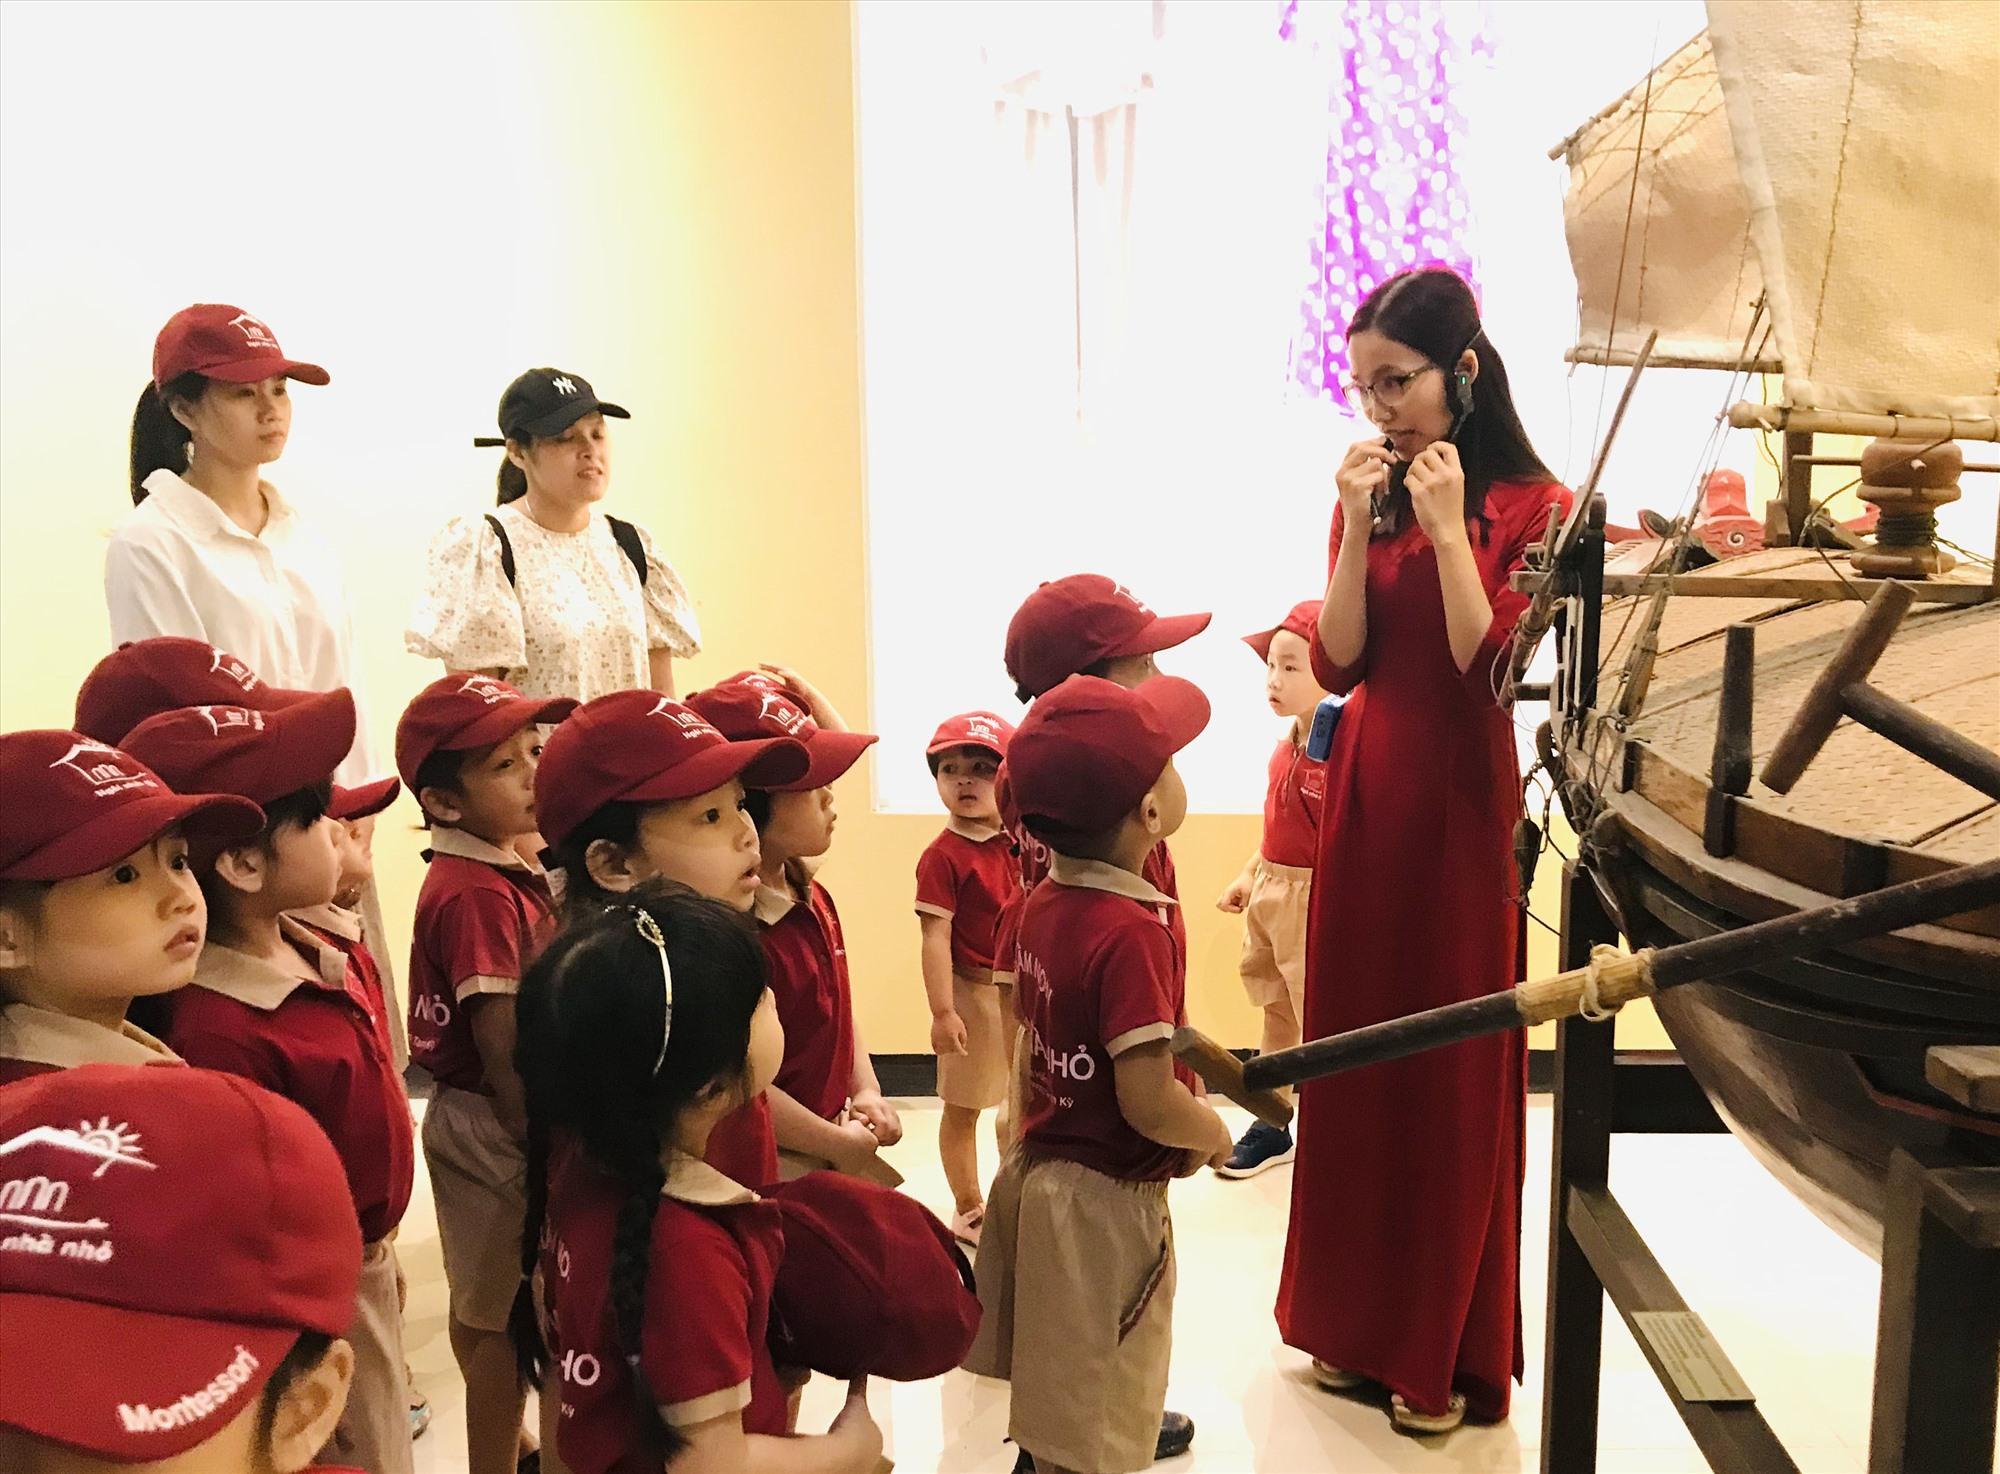
ở trước mắt bọn trẻ là một cái mô hình thuyền bằng gỗ